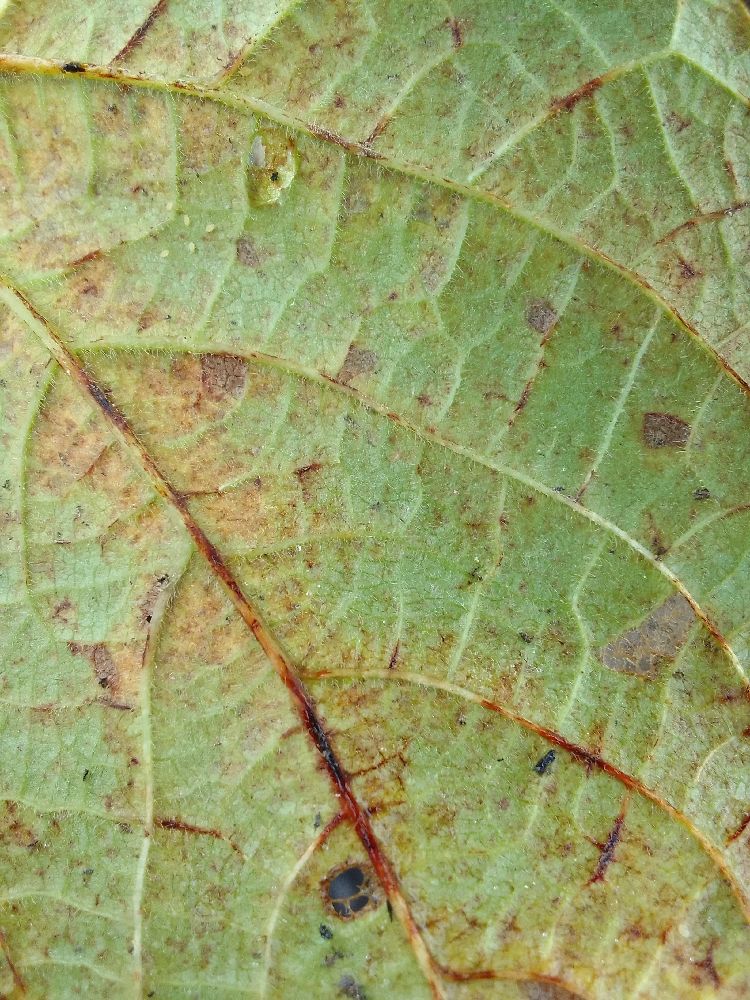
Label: anthracnose